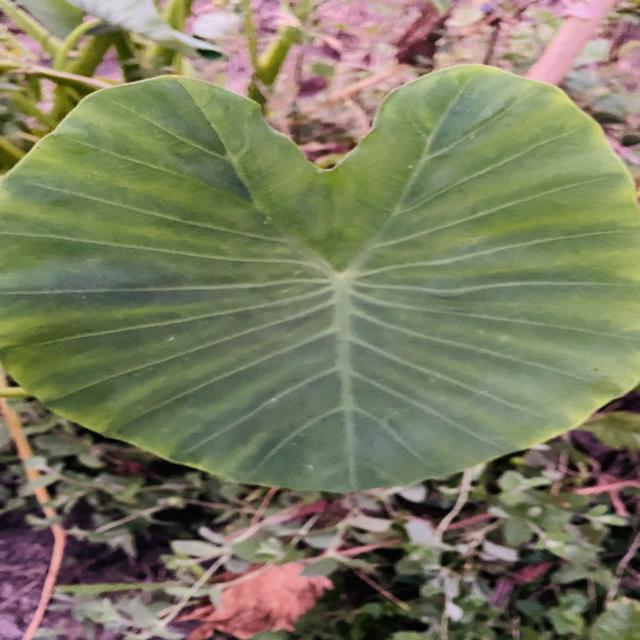
Label: Healthy